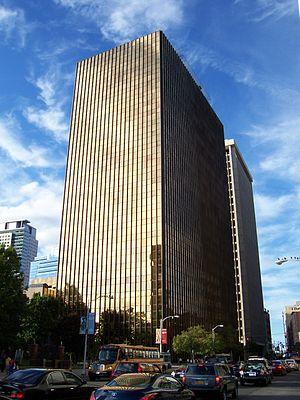
United Technologies Corporation est un conglomérat américain basé à Hartford, Connecticut. Ce groupe emploie en 2014 plus de 211 500 personnes dans le monde. 67 % des postes sont situés hors des États-Unis.
La ville de Hartford est la capitale de l’État du Connecticut, aux États-Unis. Avec 124 775 habitants en 2010, elle est la troisième plus grande ville de l’État après New Haven et Bridgeport. Son aire urbaine, Greater Hartford, est, avec 1 188 841 habitants, la plus importante du Connecticut et la 45ᵉ du pays. Hartford est parfois surnommée la « capitale mondiale des compagnies d'assurance » parce qu'elle est un centre important de compagnies d’assurance américaines, qui sont l'un des secteurs économiques principaux de la région. À 38 km au nord, située sur la rivière Connecticut, se trouve la ville de Springfield. La conurbation de Hartford-Springfield a une population de 1,9 million d'habitants et 160 000 étudiants.